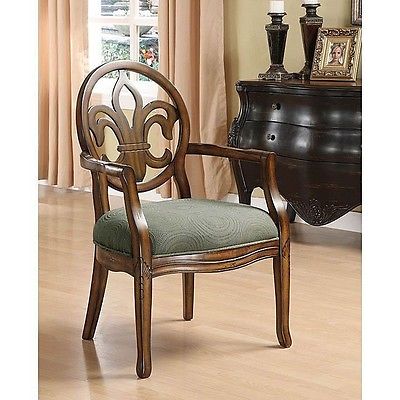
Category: chair